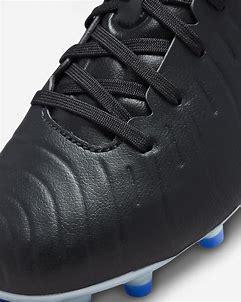
Brand: Nike
Model: Jr Tiempo Legend 10 Academy